Jonathan Bamba

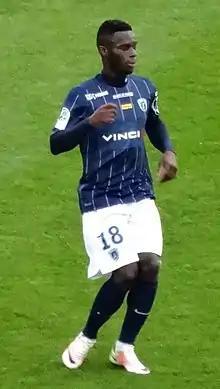
Bamba playing for Paris FC in 2016

Jonathan Fousseni Bamba (born 26 March 1996) is a professional footballer who plays as a left winger or attacking midfielder for Major League Soccer club Chicago Fire. Born in France, he plays for the Ivory Coast national team.